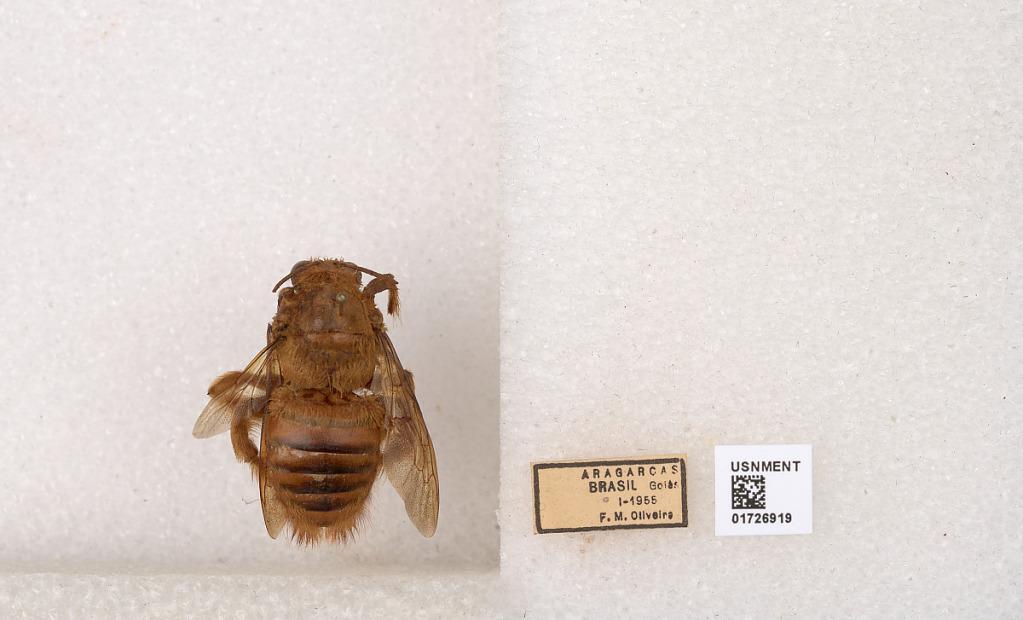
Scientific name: Xylocopa (Neoxylocopa) grisescens Lepeletier
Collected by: F. Oliveira
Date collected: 1955-1-1
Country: Brazil
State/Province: Goias
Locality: Aragarcas
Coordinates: -15.8934, -52.2178